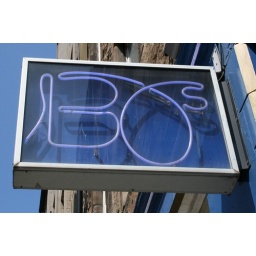
I've never eaten here, but have been in the bar next door and it was good.